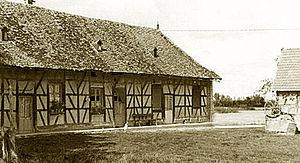
Dampierre-en-Bresse est une commune française située dans le département de Saône-et-Loire en région Bourgogne-Franche-Comté.